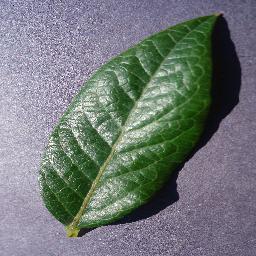
Label: Blueberry___healthy